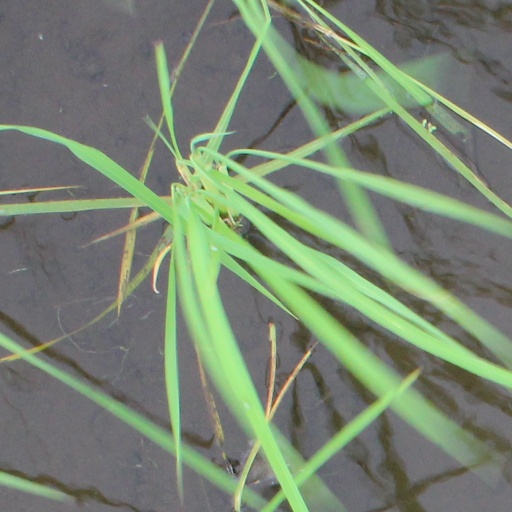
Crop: rice